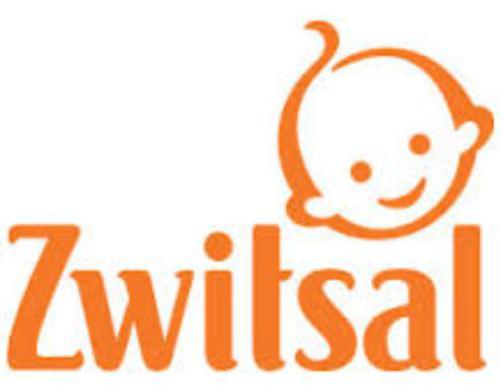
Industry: Necessities